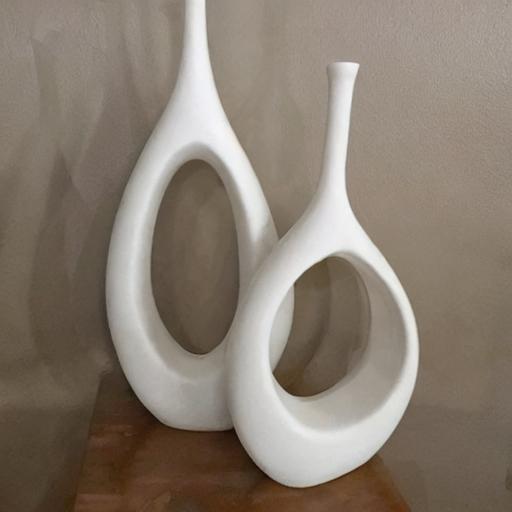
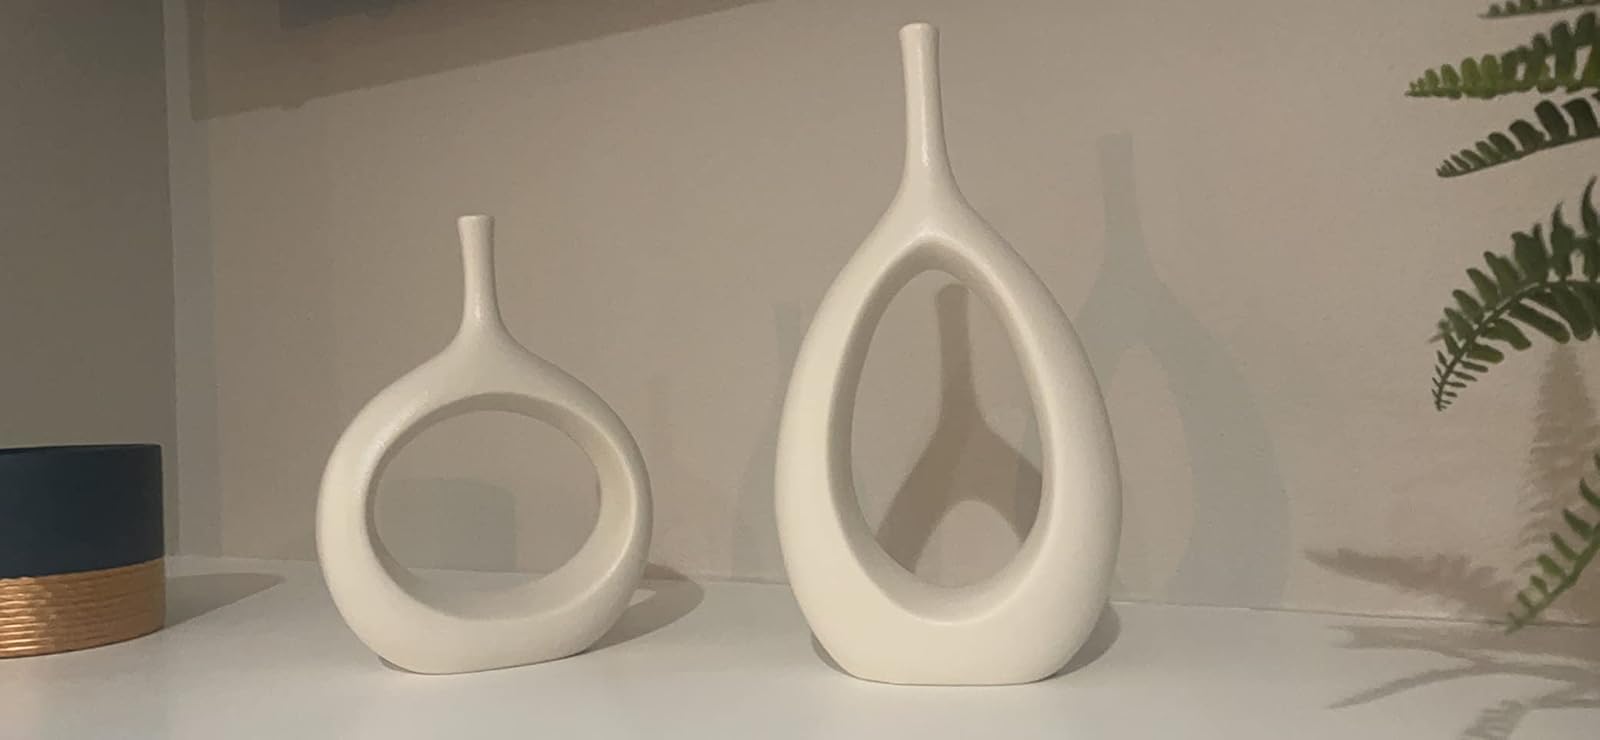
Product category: vase
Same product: no